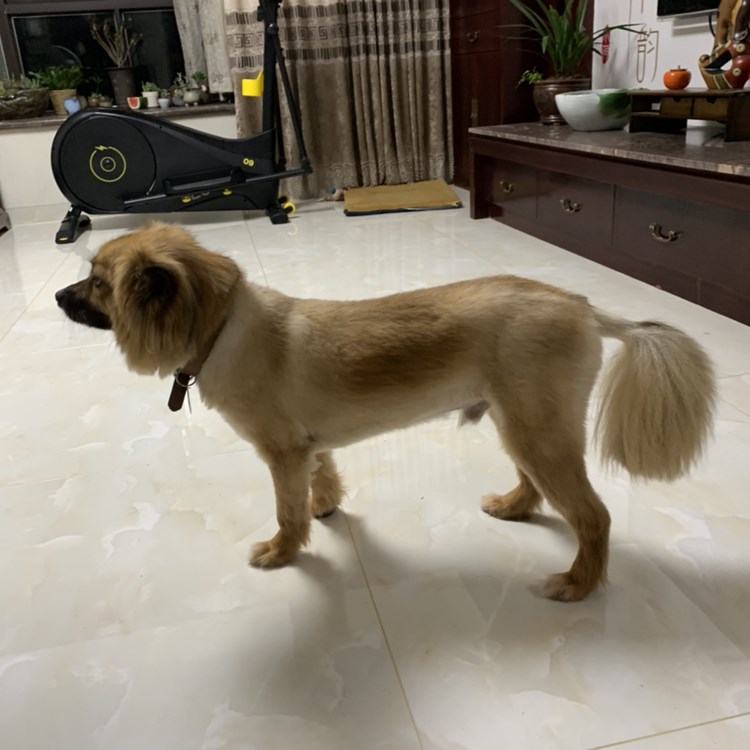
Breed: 806-n000129-papillon